Liquid Bridge

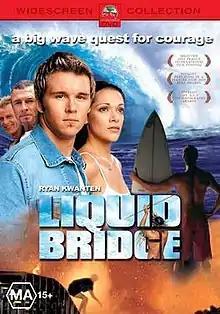
DVD cover

Liquid Bridge is a 2003 Australian film starring Ryan Kwanten. The film concerns aspiring pro surfer Nick McCallum (Kwanten), who is held back from achieving fame by his disabled father. However, after being framed for smuggling drugs and jailed, he fights to prove his innocence.